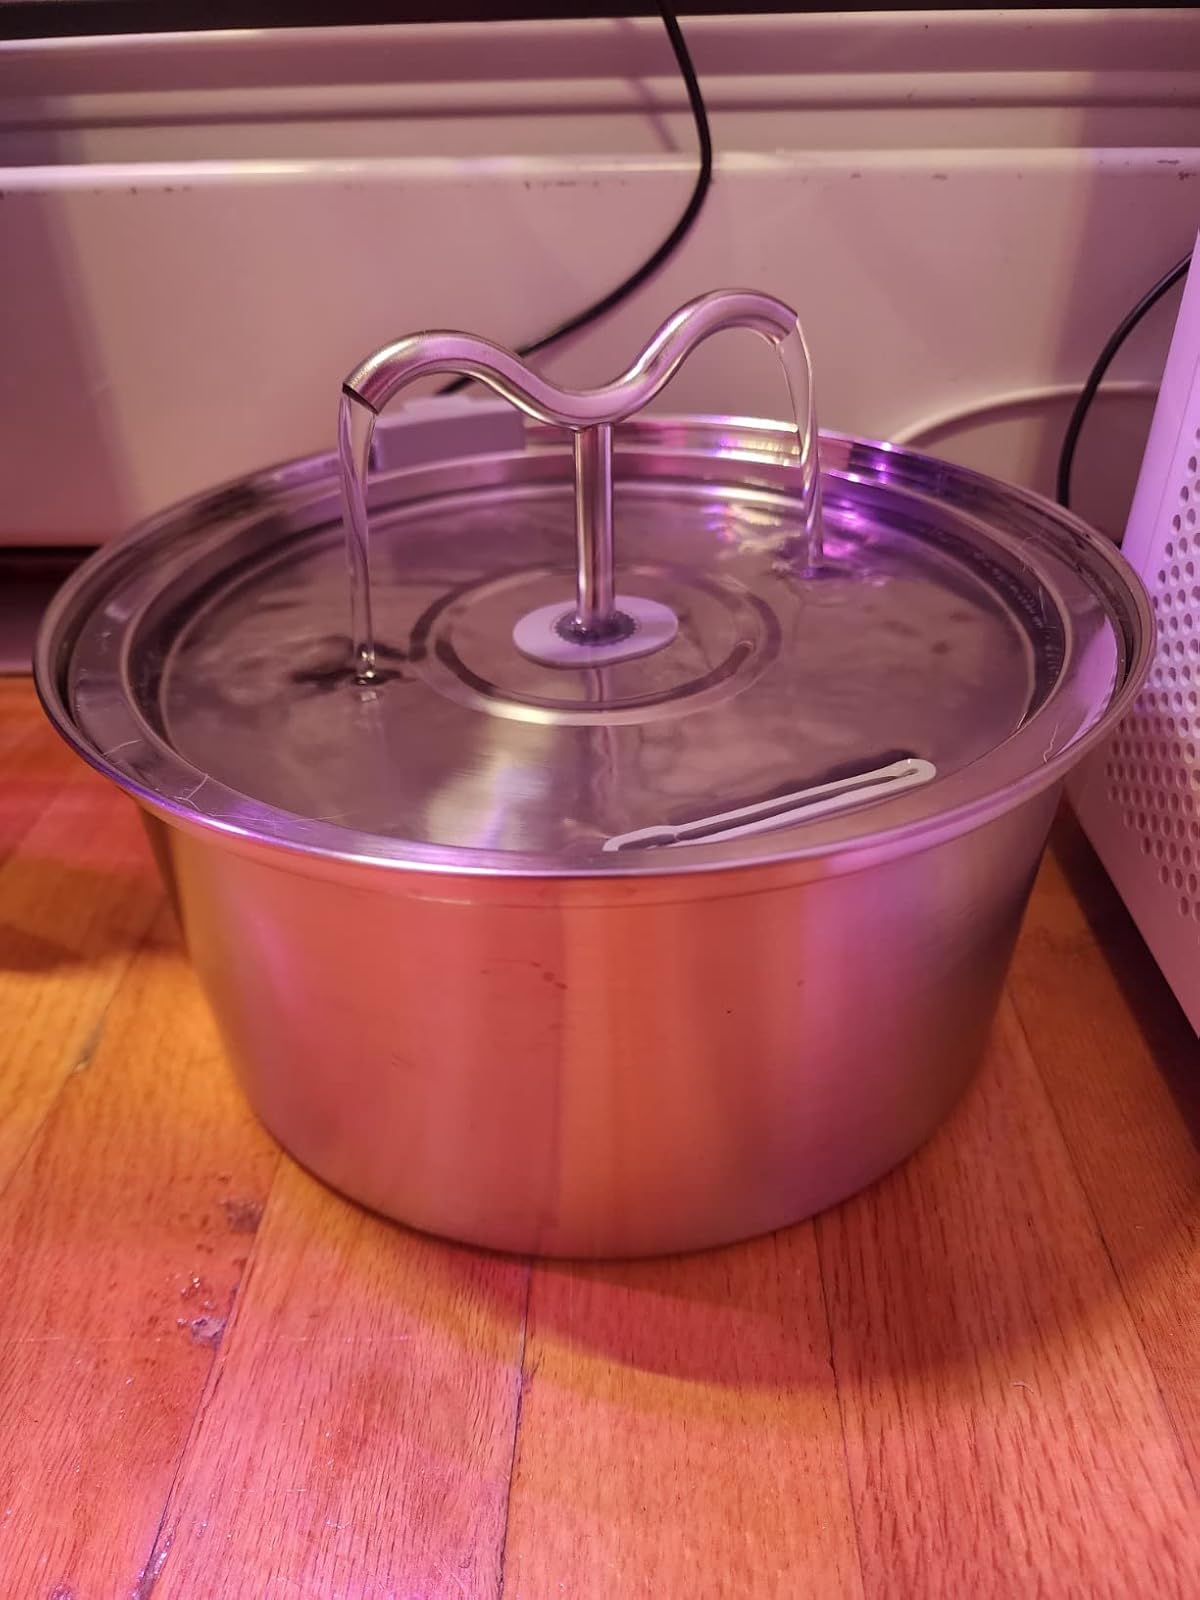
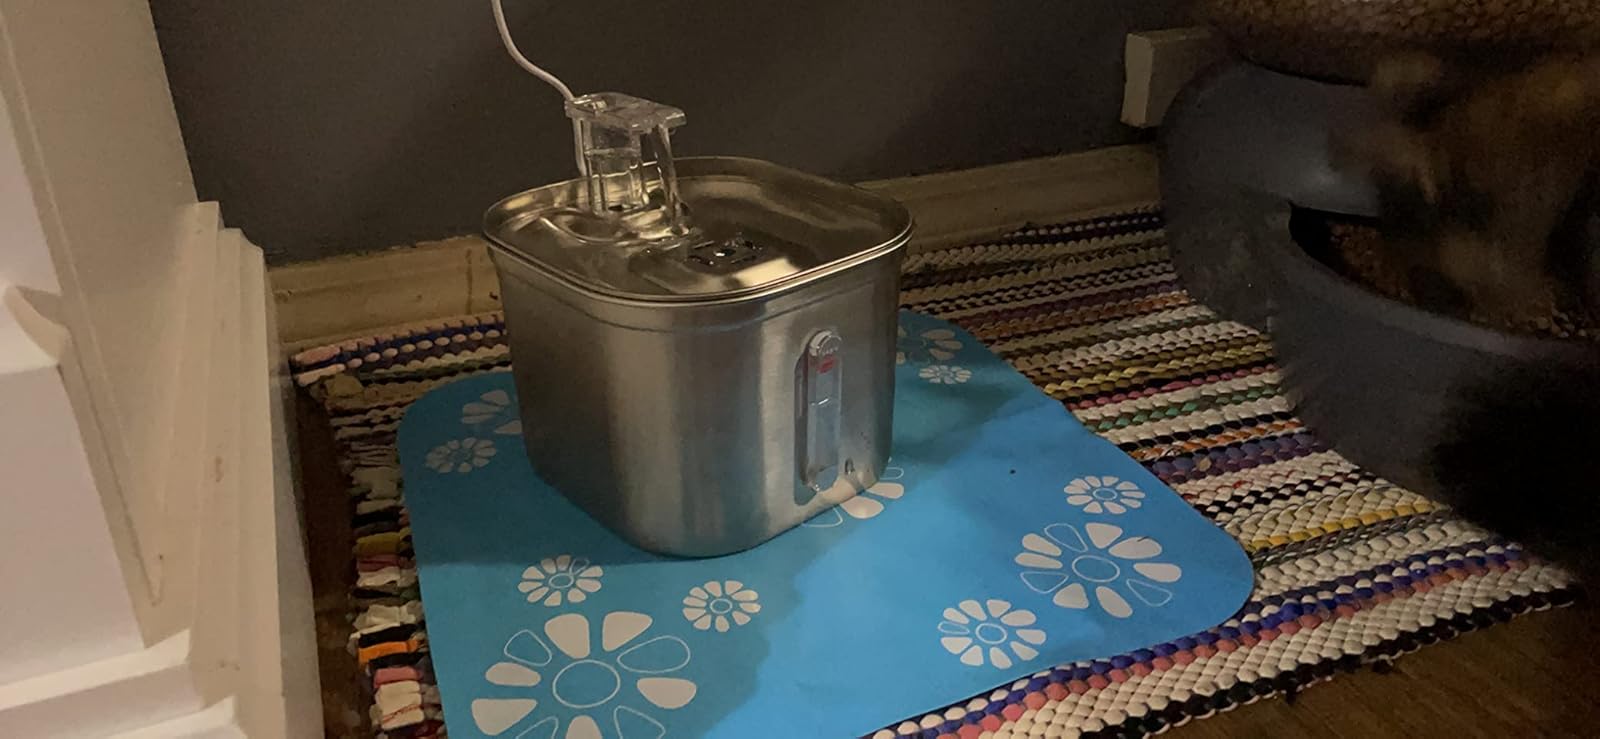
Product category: items_bowl
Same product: no